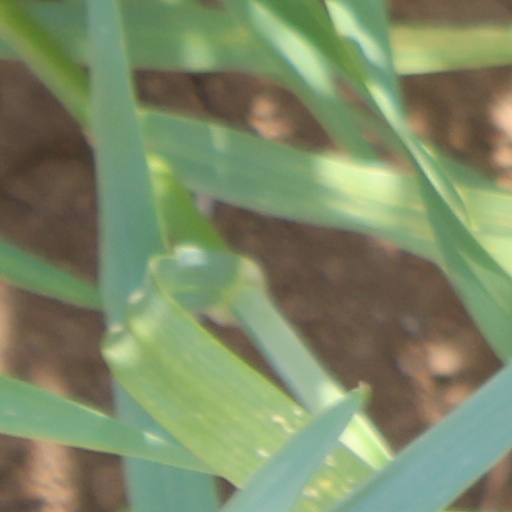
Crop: wheat